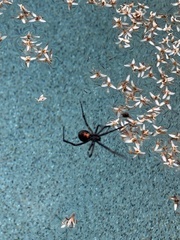
Species: Lactrodectus_hesperus